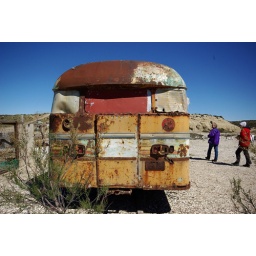
A delightful rusty old bus in a fisherman's village on a beach in Patagonia